Tapes 'n Tapes

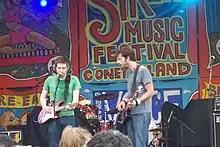
Performing at the Siren Music Festival in 2006

Josh Grier has written several untitled songs for the band's next album, which was originally to be recorded in June 2007 and released in the fall of 2007, Grier told Billboard.com. During their set at the 2007 Lollapalooza festival, the band played six songs titled, according to the setlist posted on the festival's website, "Demon Apple", "Blunt", "Icedbergs", "Headshock", "Le Ruse" and "Hang Them All". The song "Icedbergs" was previously featured on the band's debut EP.